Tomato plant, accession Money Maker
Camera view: horizontal (90 deg, fisheye); turntable rotation: 270 degrees
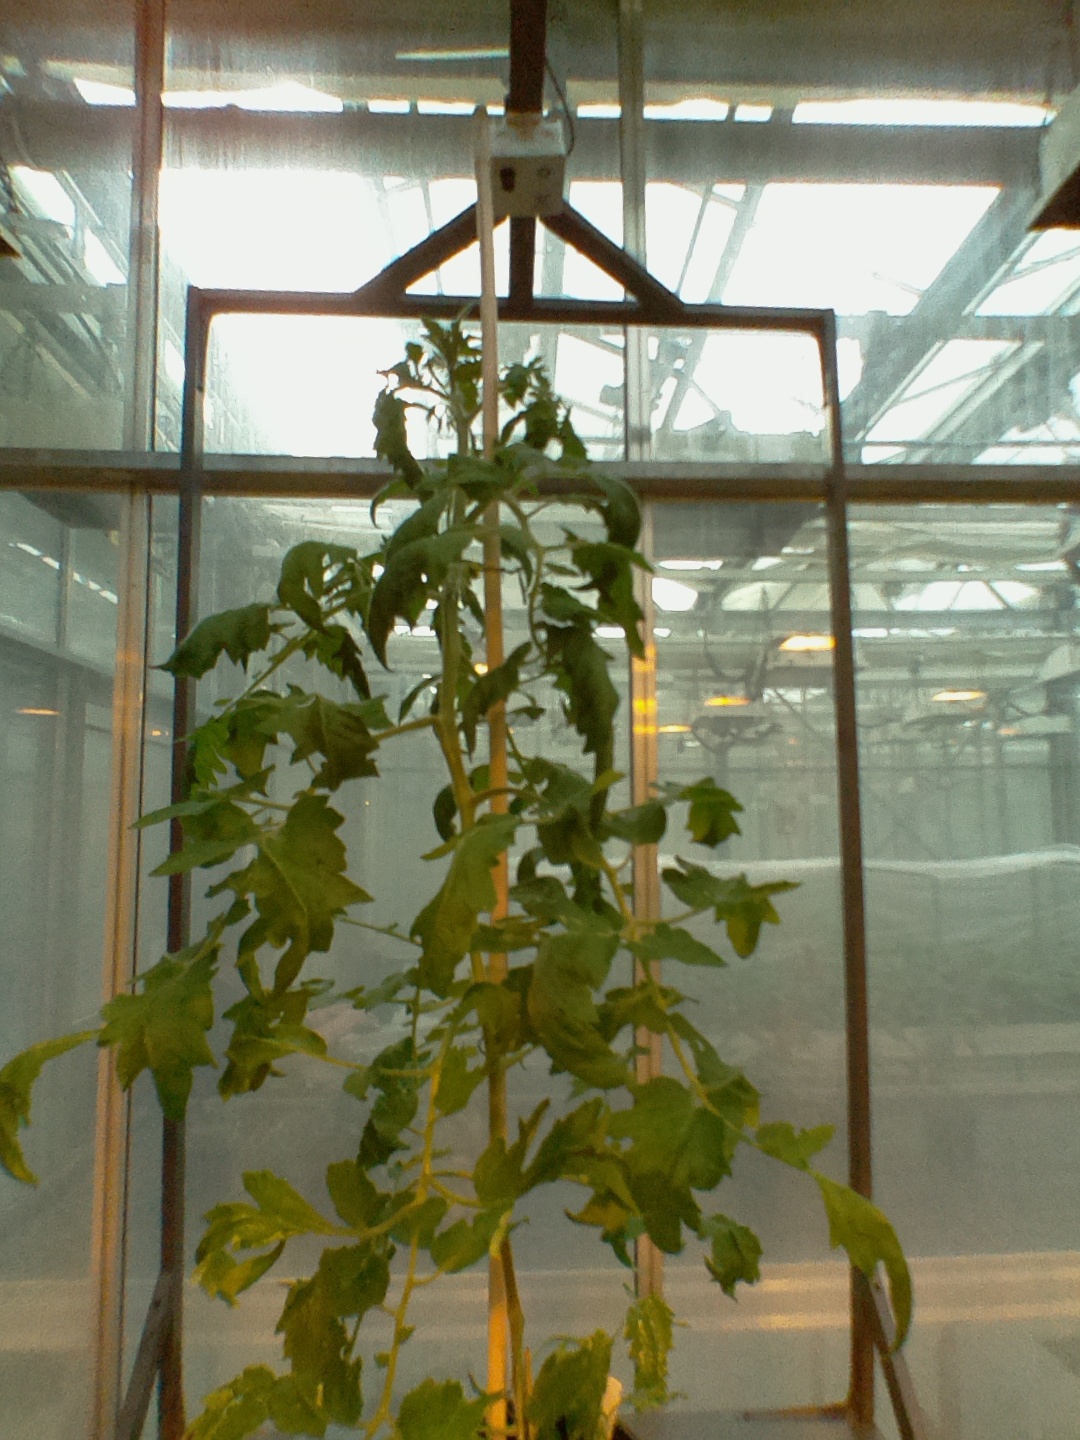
BBCH growth stage 63: 30%-40% of flowers open